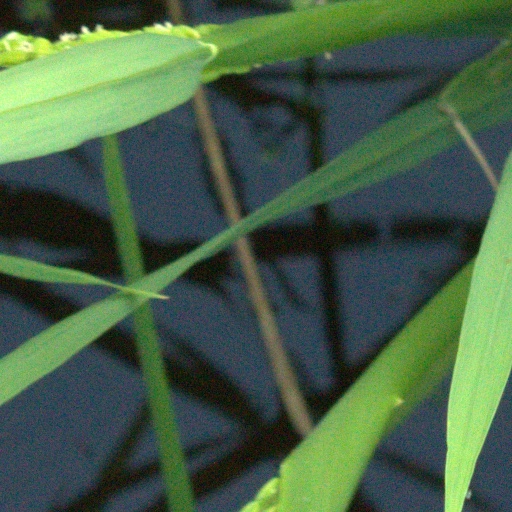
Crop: rice